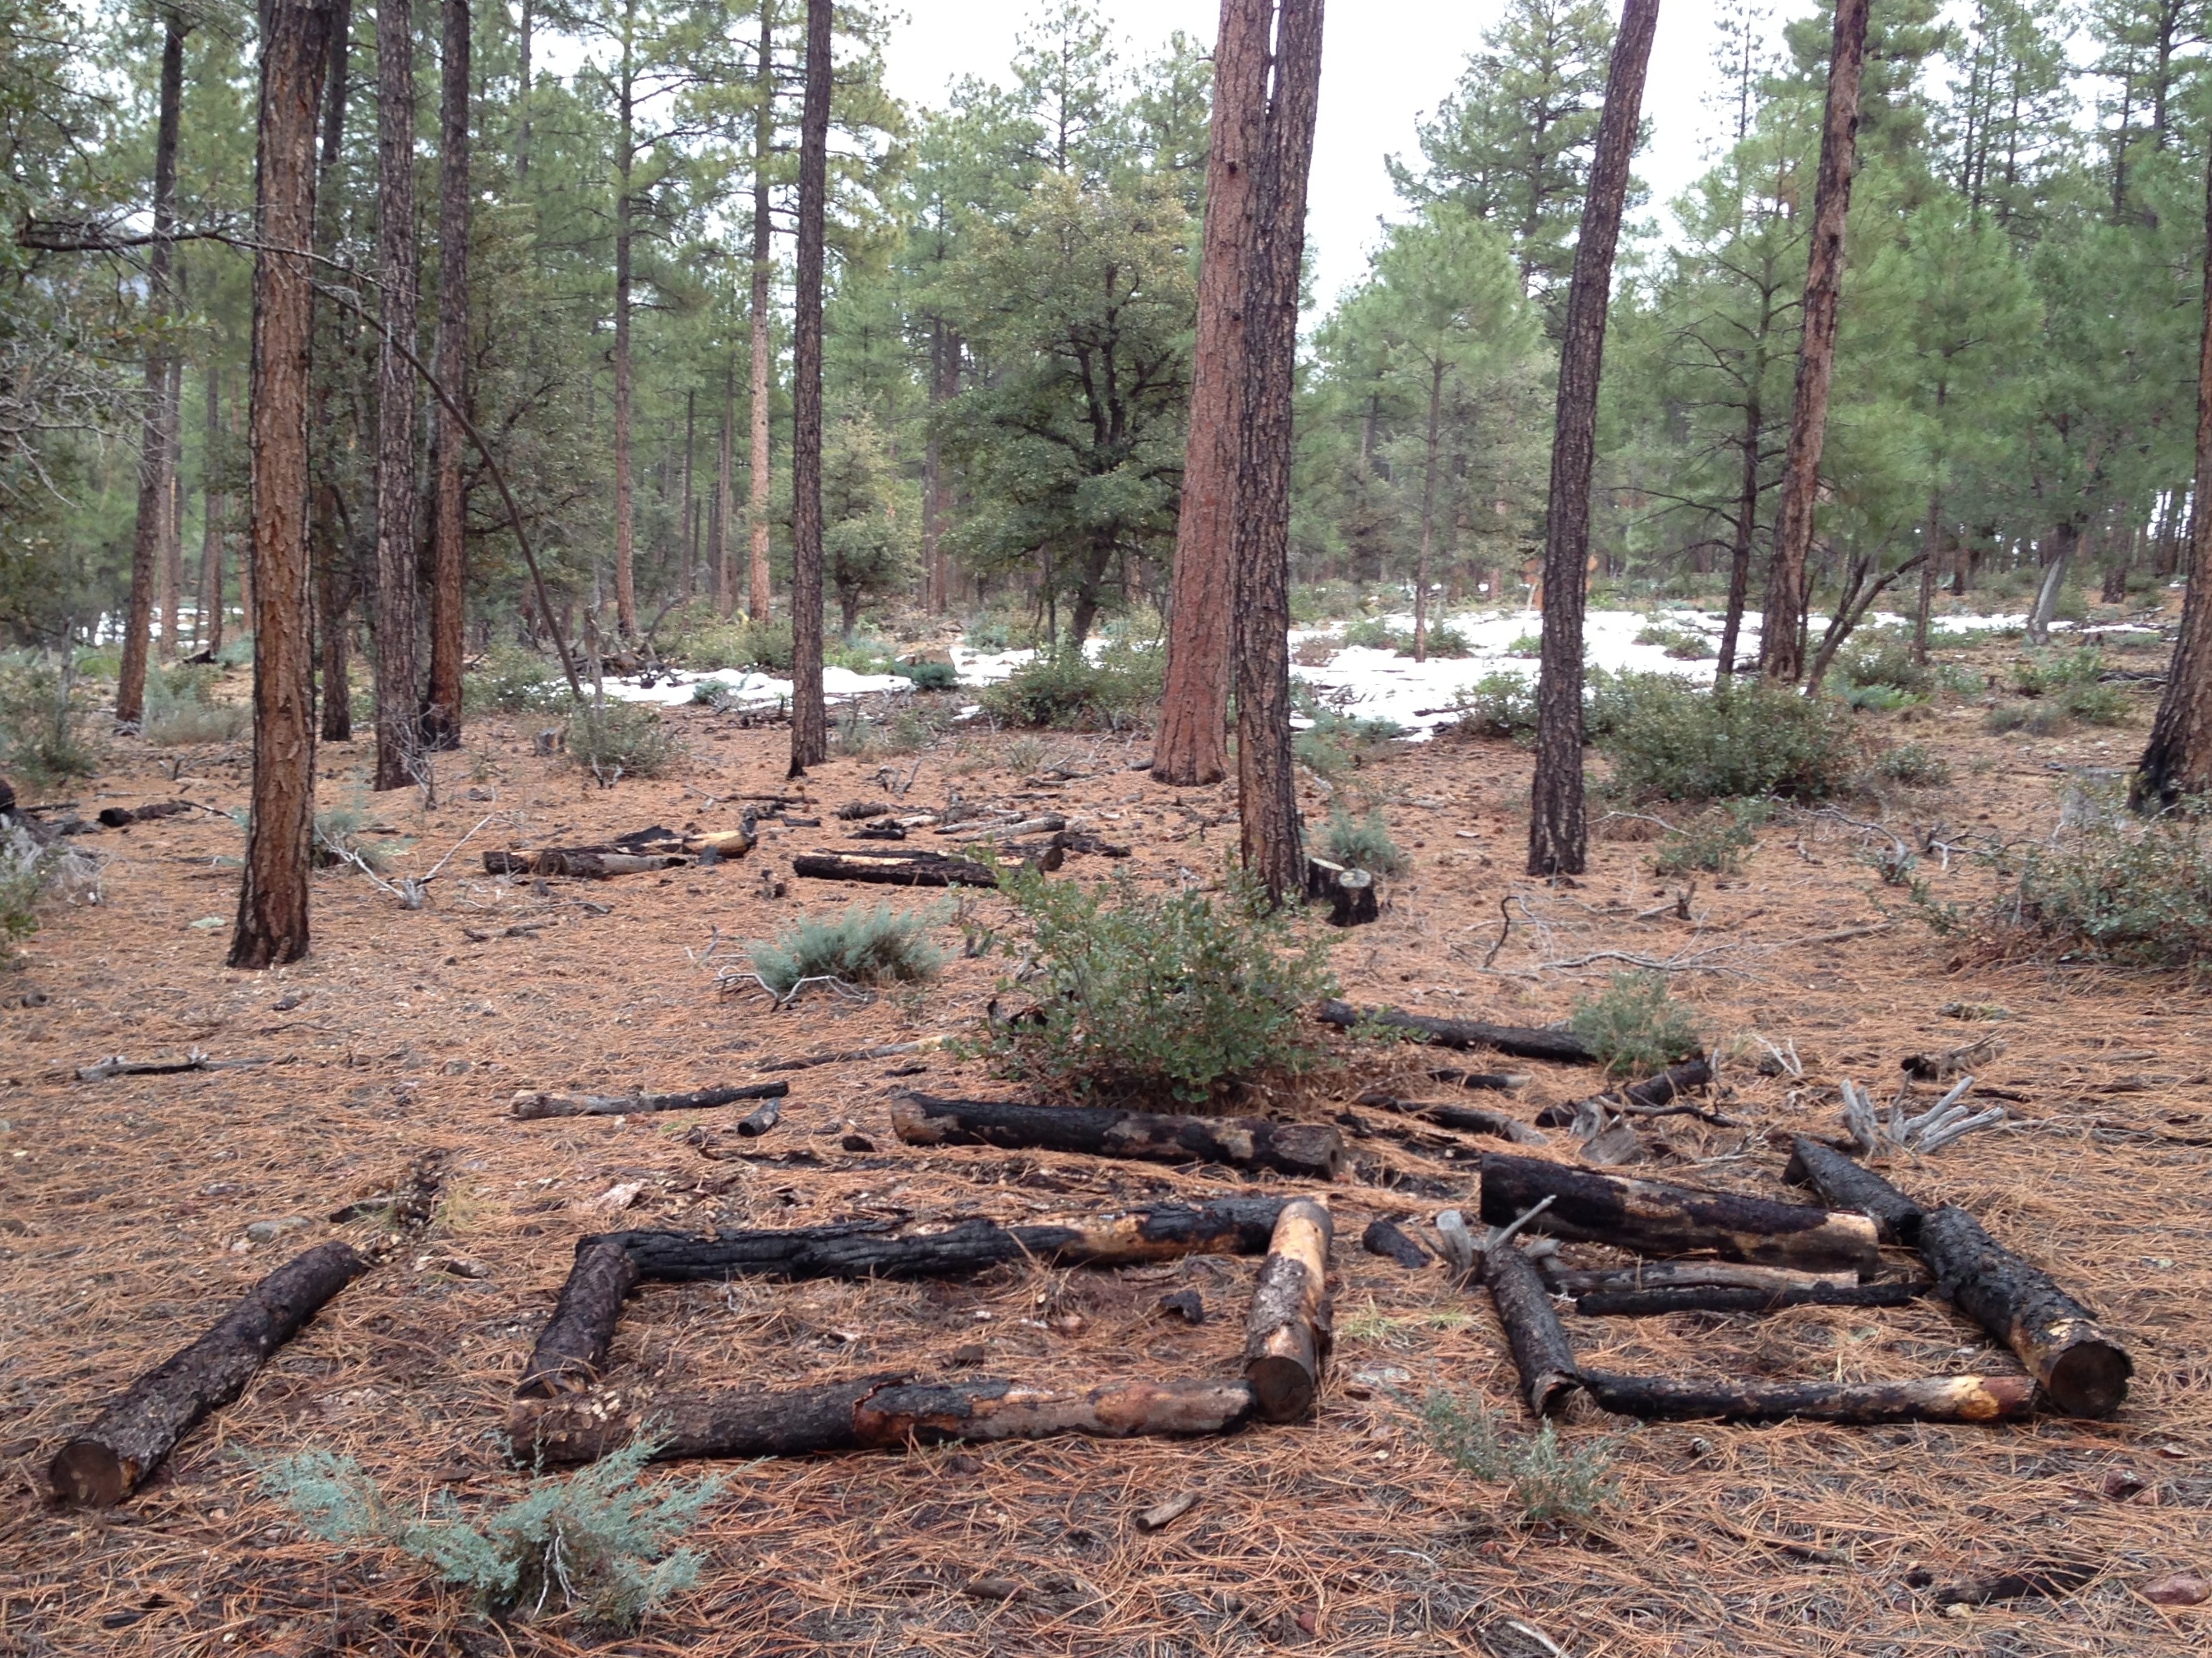
tree, forest, wilderness, wood, trail, soil, woodland, habitat, ds106, 106, ecosystem, natural environment